First Silesian War

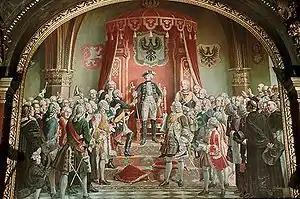

As Prussia reactivated its Silesian claims and prepared for war against Austria, several other European powers made similar moves. Charles Albert of Bavaria launched a claim to the imperial throne along with the Habsburg territories of Bohemia, Upper Austria and Tyrol, while Frederick Augustus of Saxony laid claim to Moravia and Upper Silesia. The Kingdoms of Spain and Naples hoped to seize Habsburg possessions in northern Italy, while France, which viewed the Habsburgs as traditional rivals, sought control of the Austrian Netherlands. The Electorates of Cologne and the Palatinate joined these to form an alliance known as the League of Nymphenburg, which aimed at the diminution or destruction of the Habsburg monarchy and its dominant position among the German states.